Greek War of Independence

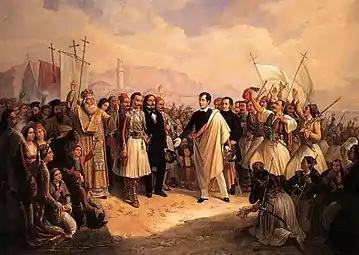
"The Reception of Lord Byron at Missolonghi" by Theodoros Vryzakis

The first regions to revolt in Central Greece were Phocis (24 March) and Salona (27 March). In Boeotia, Livadeia was captured by Athanasios Diakos on 31 March, followed by Thebes two days later. When the revolution began, most of the Christian population of Athens fled to Salamis. Missolonghi revolted on 25 May, and the revolution soon spread to other cities of western Central Greece. The Ottoman commander in the Roumeli was the Albanian general Omer Vrioni who become infamous for his "Greek hunts" in Attica, which was described thus: "One of his favourite amusements was a 'Greek hunt' as the Turks called it. They would go out in parties of fifty to a hundred, mounted on fleet horses, and scour the open country in search of Greek peasantry, who might from necessity or hardihood have ventured down upon the plains. After capturing some, they would give the poor creatures a certain distance to start ahead, hoping to escape, and then try the speed of their horses in overtaking them, the accuracy of their pistols in firing at them as they ran, or the keenness of their sabres' edge in cutting off their heads". Those not cut down or shot down during the "Greek hunts" were impaled afterwards when captured.